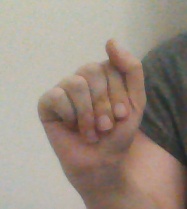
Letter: saad